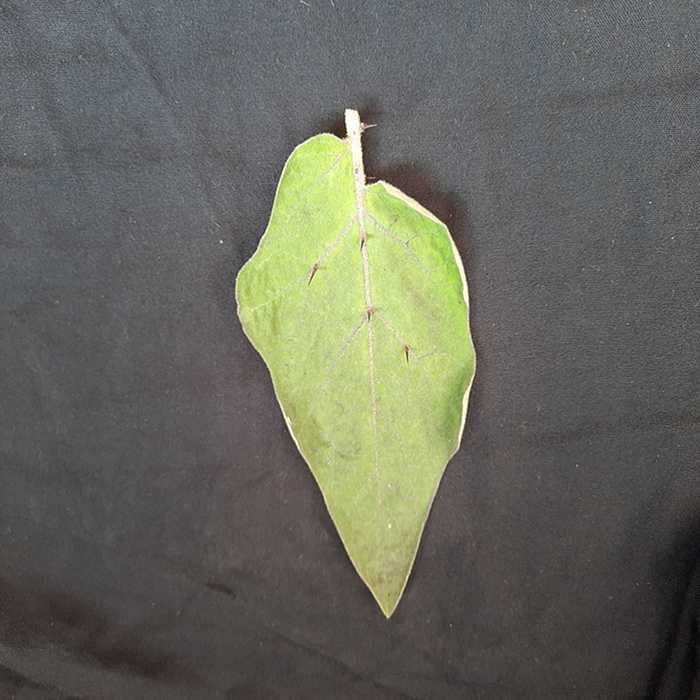
Plant: Eggplant
Label: Eggplant fresh leaf